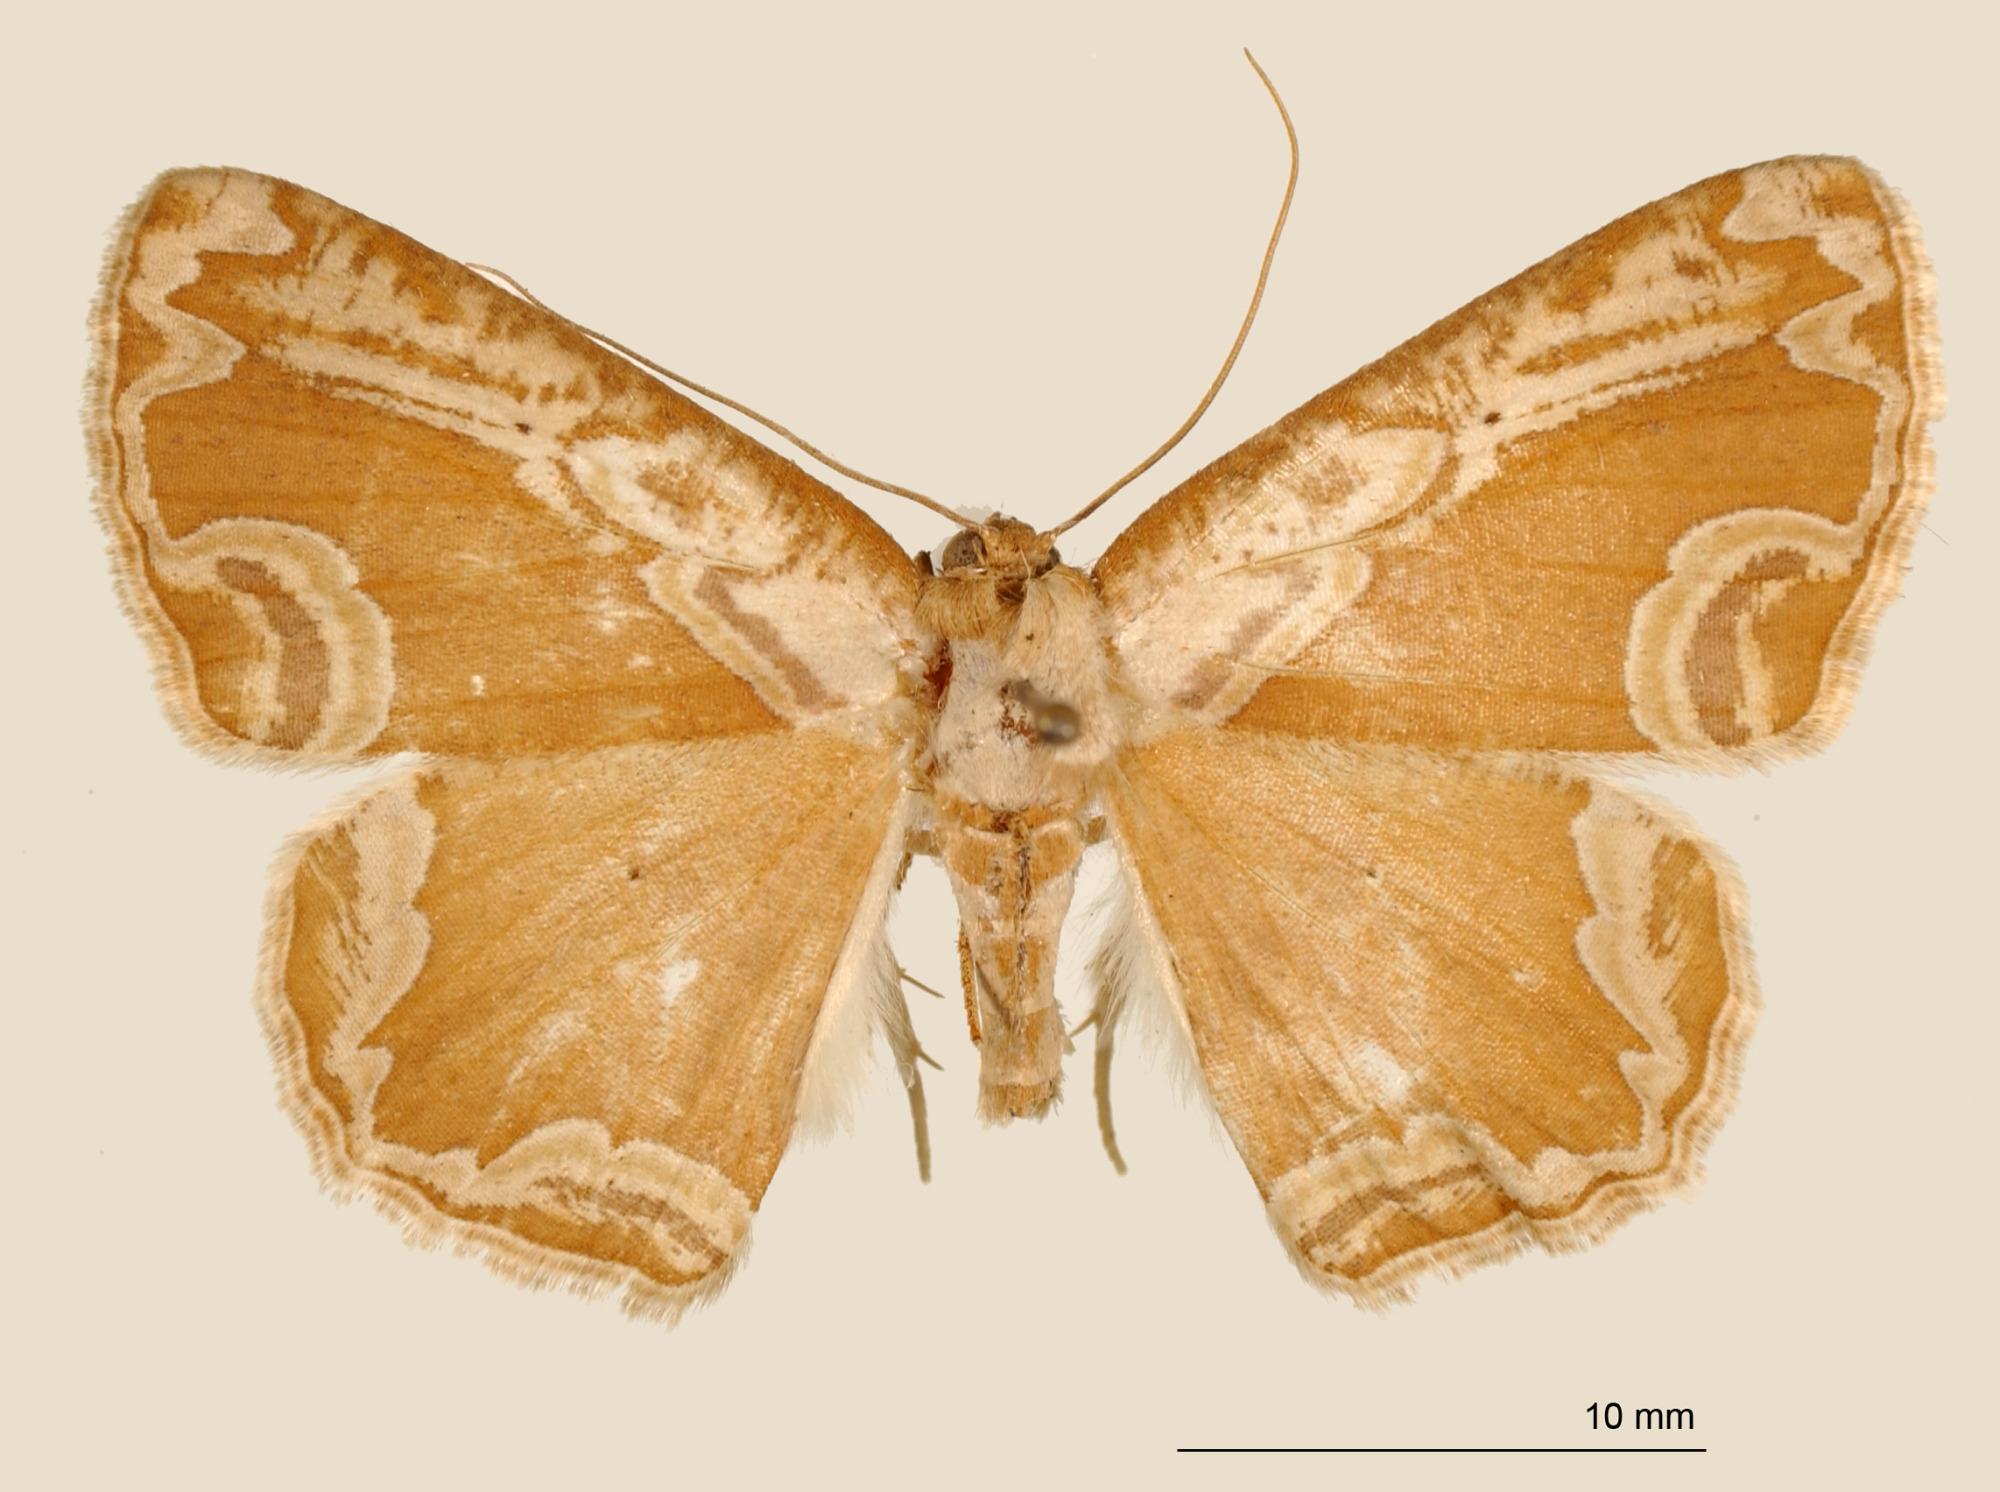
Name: Sabulodes ornatissima
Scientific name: Sabulodes ornatissima Thierry-Mieg, 1892
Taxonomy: Animalia, Arthropoda, Insecta, Lepidoptera, Geometridae, Ennominae
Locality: Peru